Slyck Wagner Brown

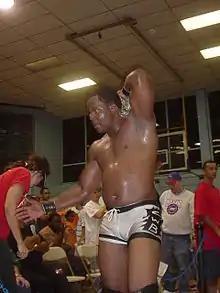
Brown in 2005.

Brown began wrestling in 1997, joining Critical Mass Wrestling. He was trained at Killer Kowalski's school. He also learned ring psychology with Tom Howard at UPW. For the first several years of his career, Brown predominantly wrestled in the New England area. He won his first championship in February 2001, New England Championship Wrestling's NECW Championship.